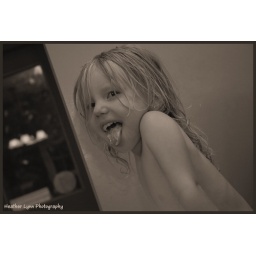
Here she was sitting in the high chair eating some animal crackers. My hubby was egging her on.